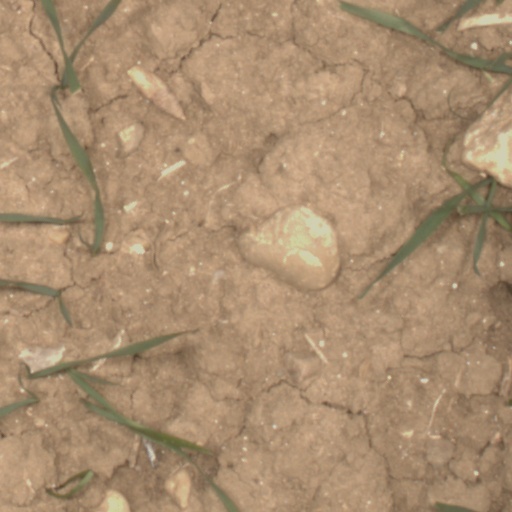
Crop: wheat